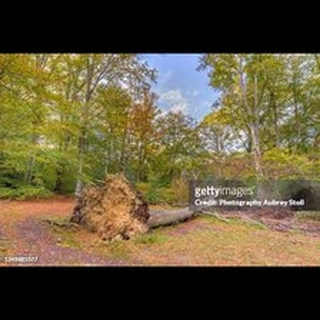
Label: wheat_common_root_rot